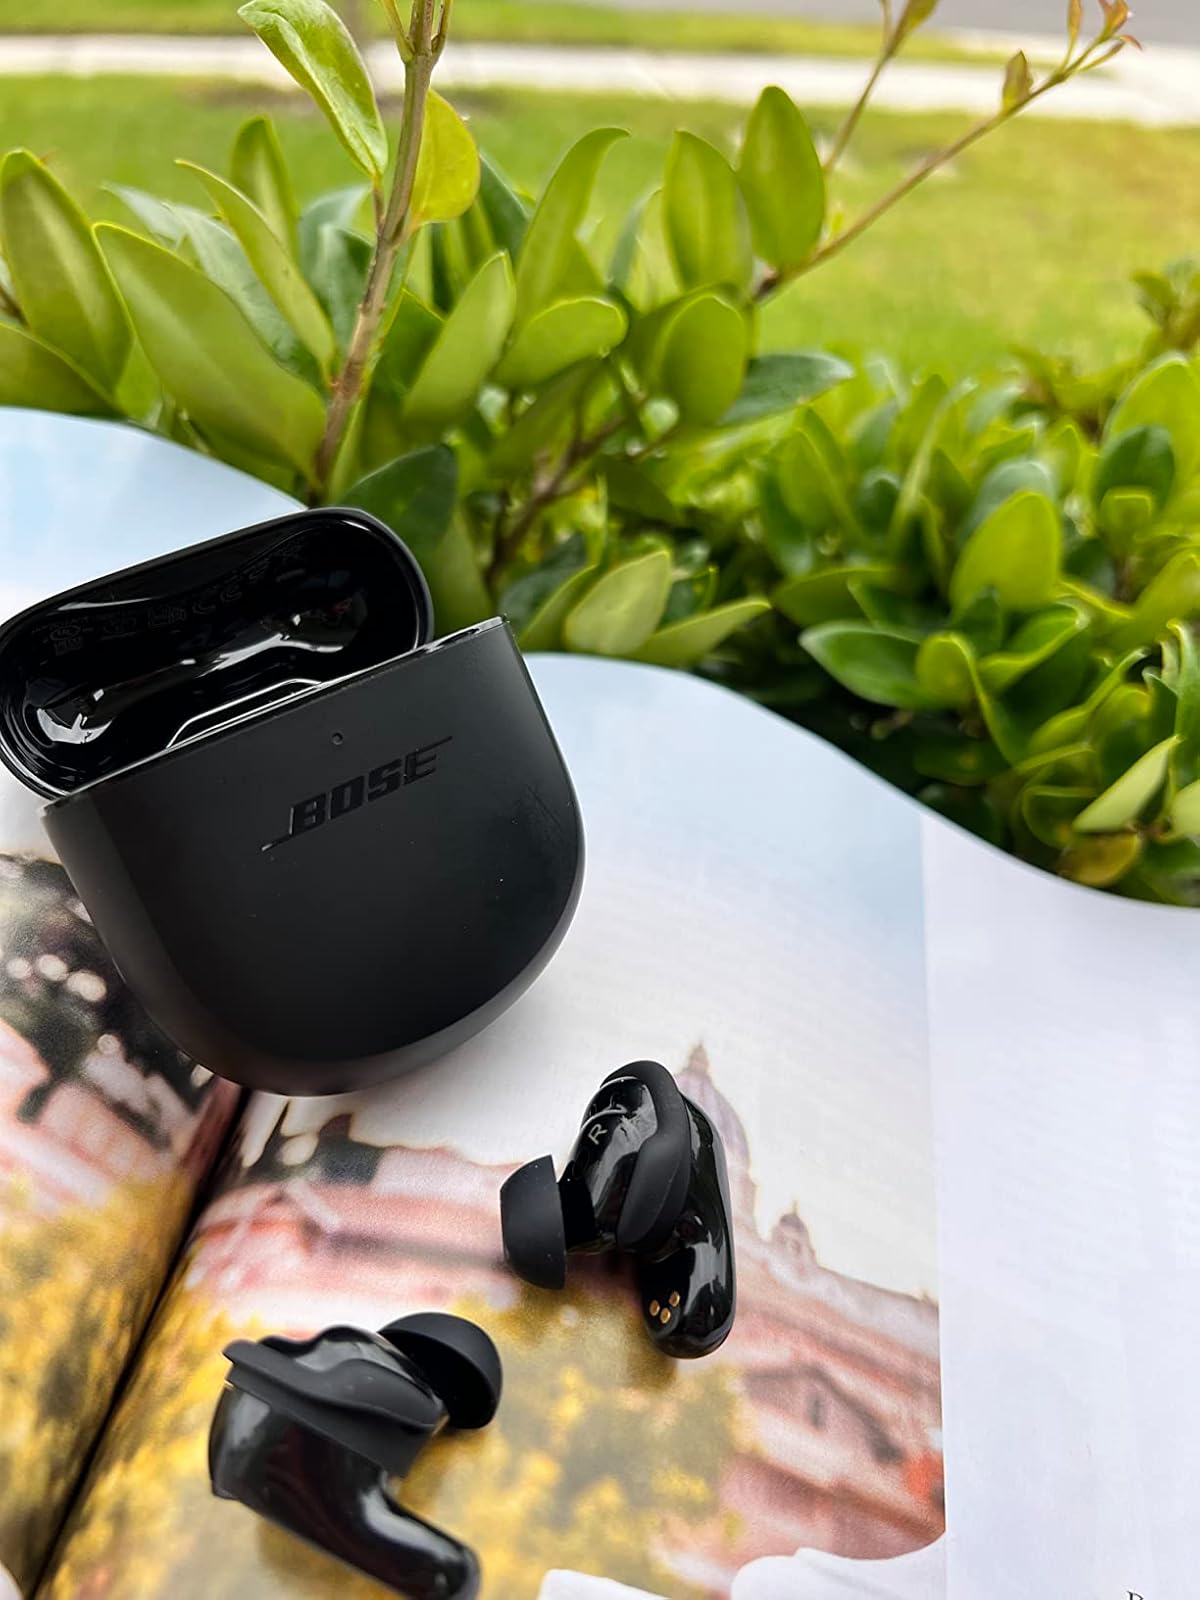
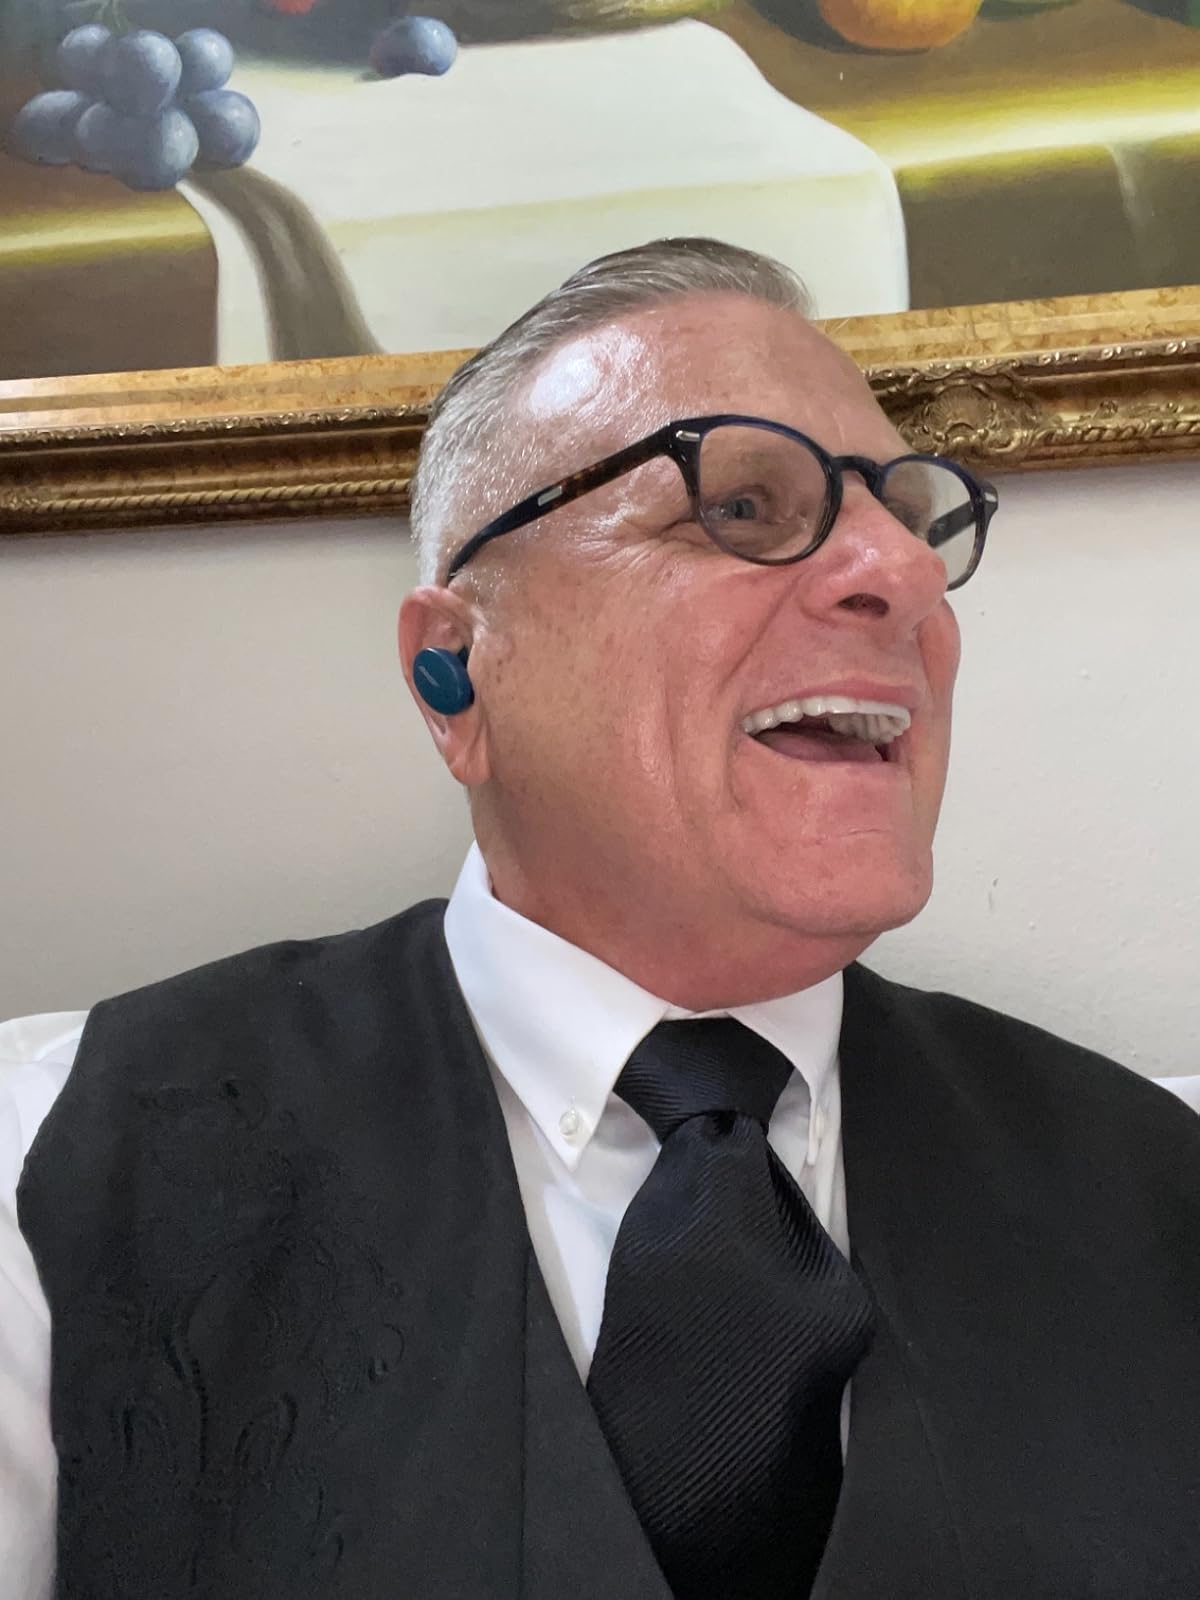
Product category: earbuds
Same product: no